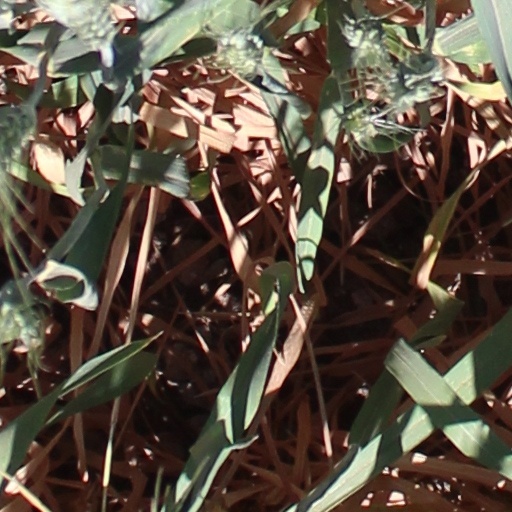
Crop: wheat